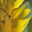
Label: sunflower